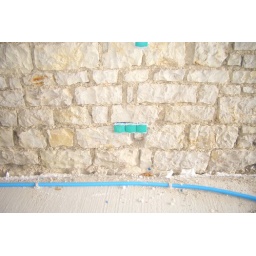
The wiring was chased in on the exposed stone walls